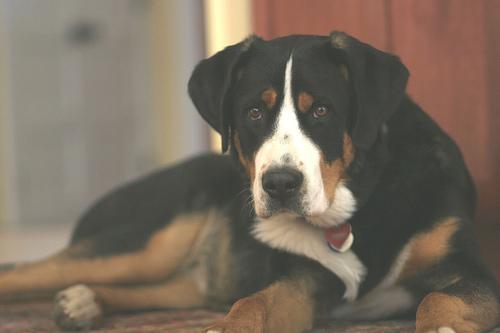
Greater_Swiss_Mountain_dog